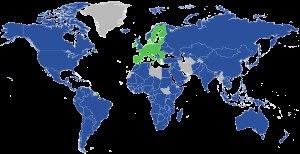
L'Union européenne entretient des relations bilatérales ou multilatérales avec la plupart des pays et des grandes organisations internationales de la planète. Avant la mise en place d'un service diplomatique propre aux instances de l'Union européenne et du développement en parallèle d'une politique autonome de représentation de l'UE menée par le Haut représentant et les représentants spéciaux en 2009, les échanges diplomatiques, commerciaux, culturels, etc. étaient majoritairement du fait des seuls États membres en leur nom propre.
Le Service européen pour l'action extérieure, ou simplement appelé Service extérieur ou SEAE est un organe institutionnel de l'Union européenne, placé sous l'autorité du Haut représentant de l'Union pour les affaires étrangères et la politique de sécurité. Il en constitue le service diplomatique, à la fois à Bruxelles et à l'étranger.
Les délégations de l'Union sont les ambassades qui assurent la représentation extérieure de l'Union européenne dans les pays tiers et auprès des organisations internationales. Leurs fonctions sont à la fois de nature politique et administrative, elles se réalisent sous l'autorité du Haut Représentant de l'Union pour les affaires étrangères et la politique de sécurité, au sein du Service européen pour l'action extérieure.